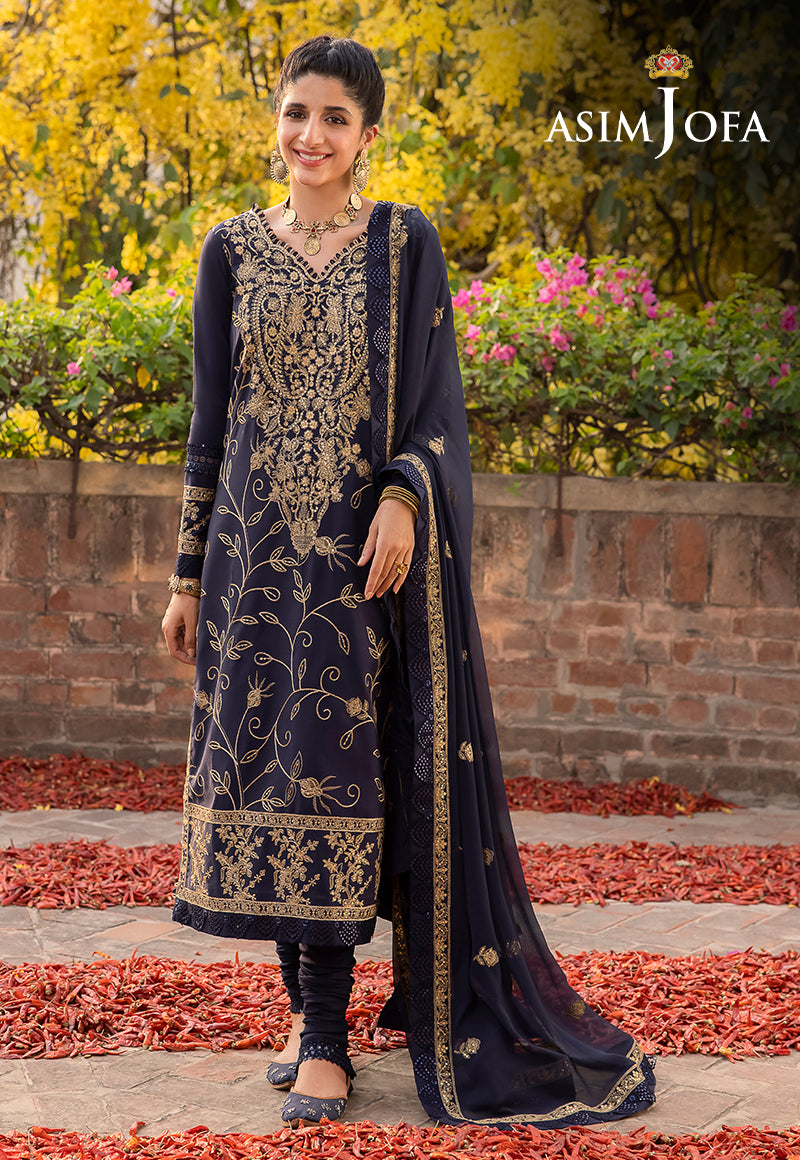
navy blue embroidered georgette sal